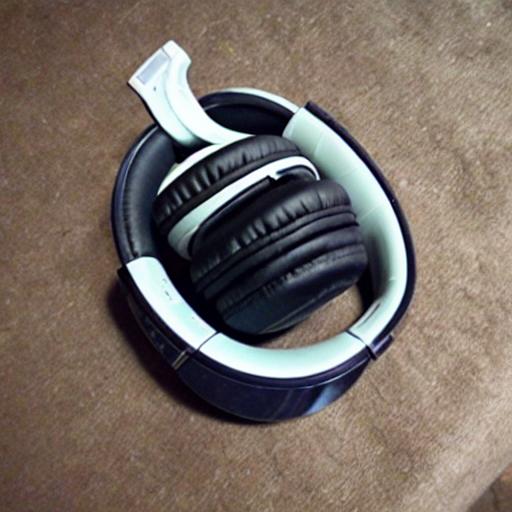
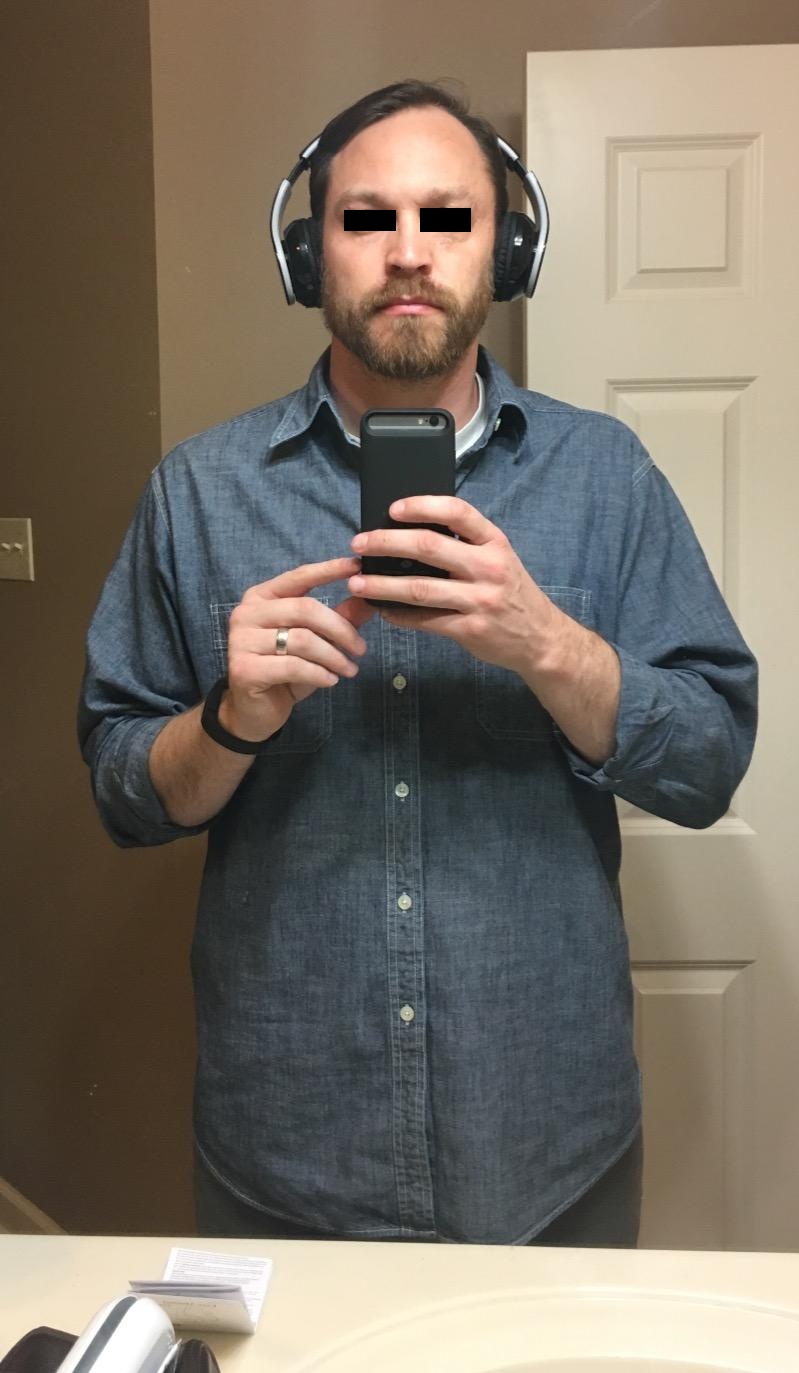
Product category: headphones
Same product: no